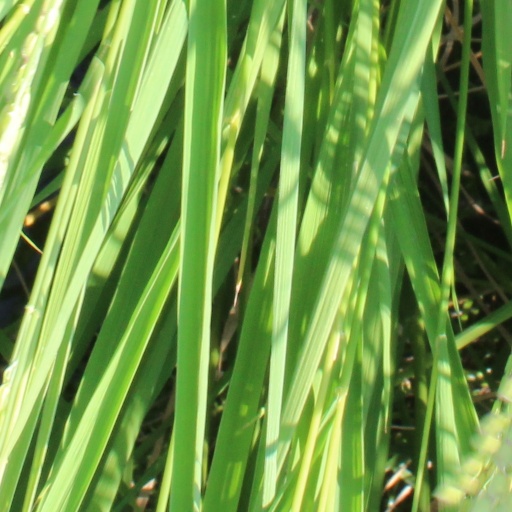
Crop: rice